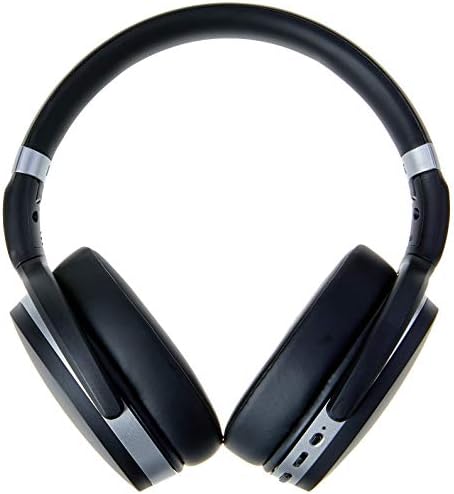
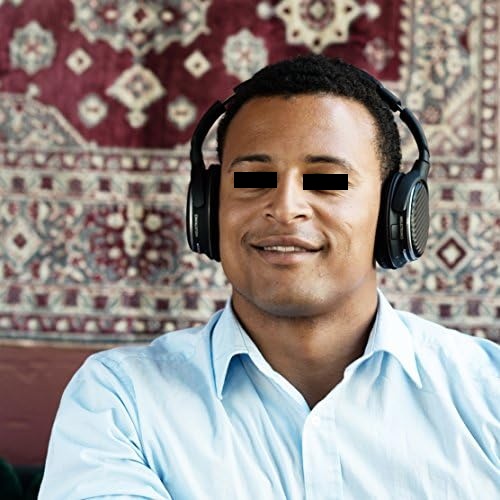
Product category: headphones
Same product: no